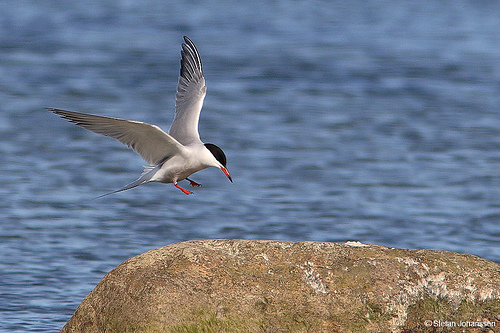
this bird has a gray abdomen, belly, and breast with a black crown and secondaries.
this bird has a white belly and breast, with a black crown and a long orange bill.
this bird has a black crown, a white body, and a long, thin orange bill with a black tip.
bird with orange and black beak that is sharp and pointed, orange tarsus and feet, and white throat, breast, belly abdomen and thigha bird with a white body, gray wings, black crown and orange bill.
this particular bird has a gray belly and breasts and a black crown
this white bird has gray wings, black head and red feet and beak.
this bird is white with black wings and has a long, pointy beak.
this bird has wings that are white and has a black crown
this bird is white with black and has a long, pointy beak.
Species: Common Tern